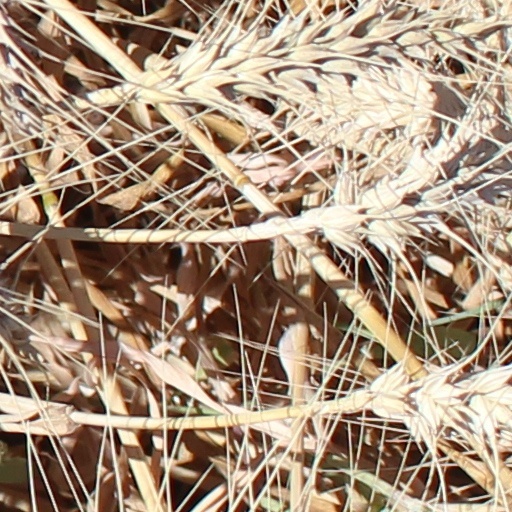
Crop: wheat